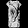
Label: Dress